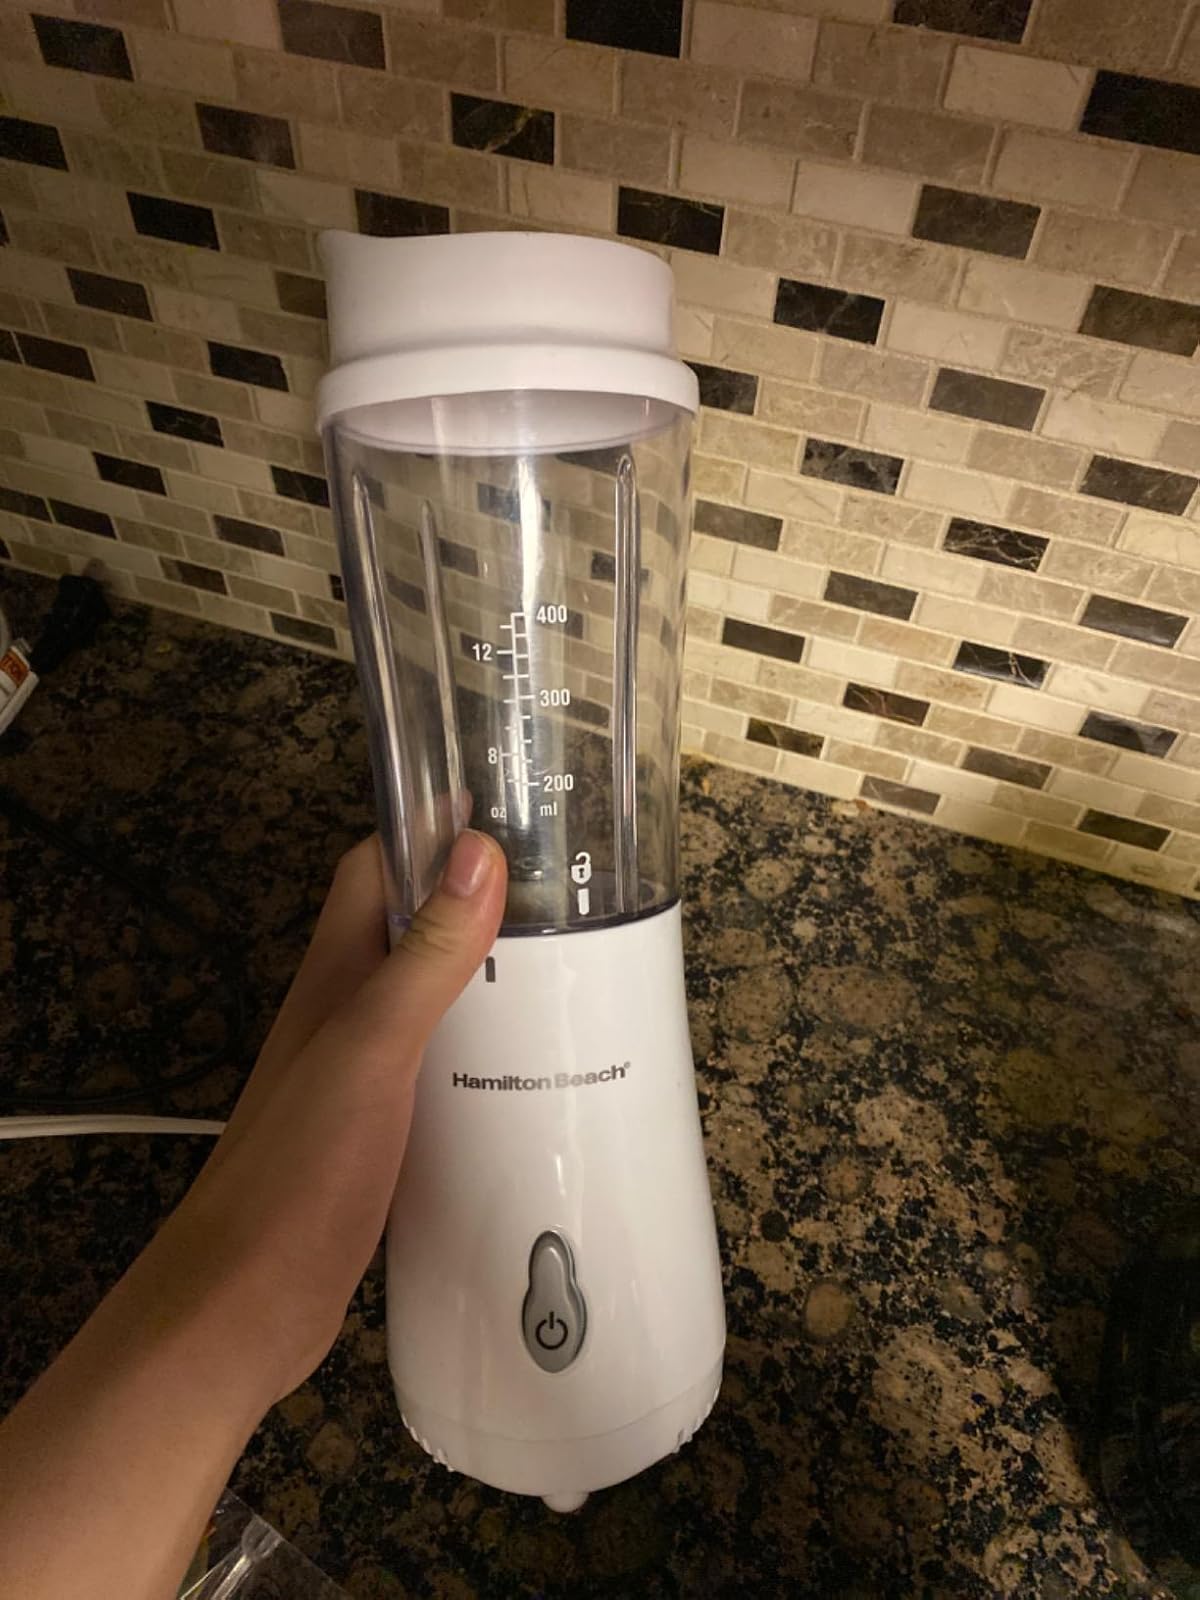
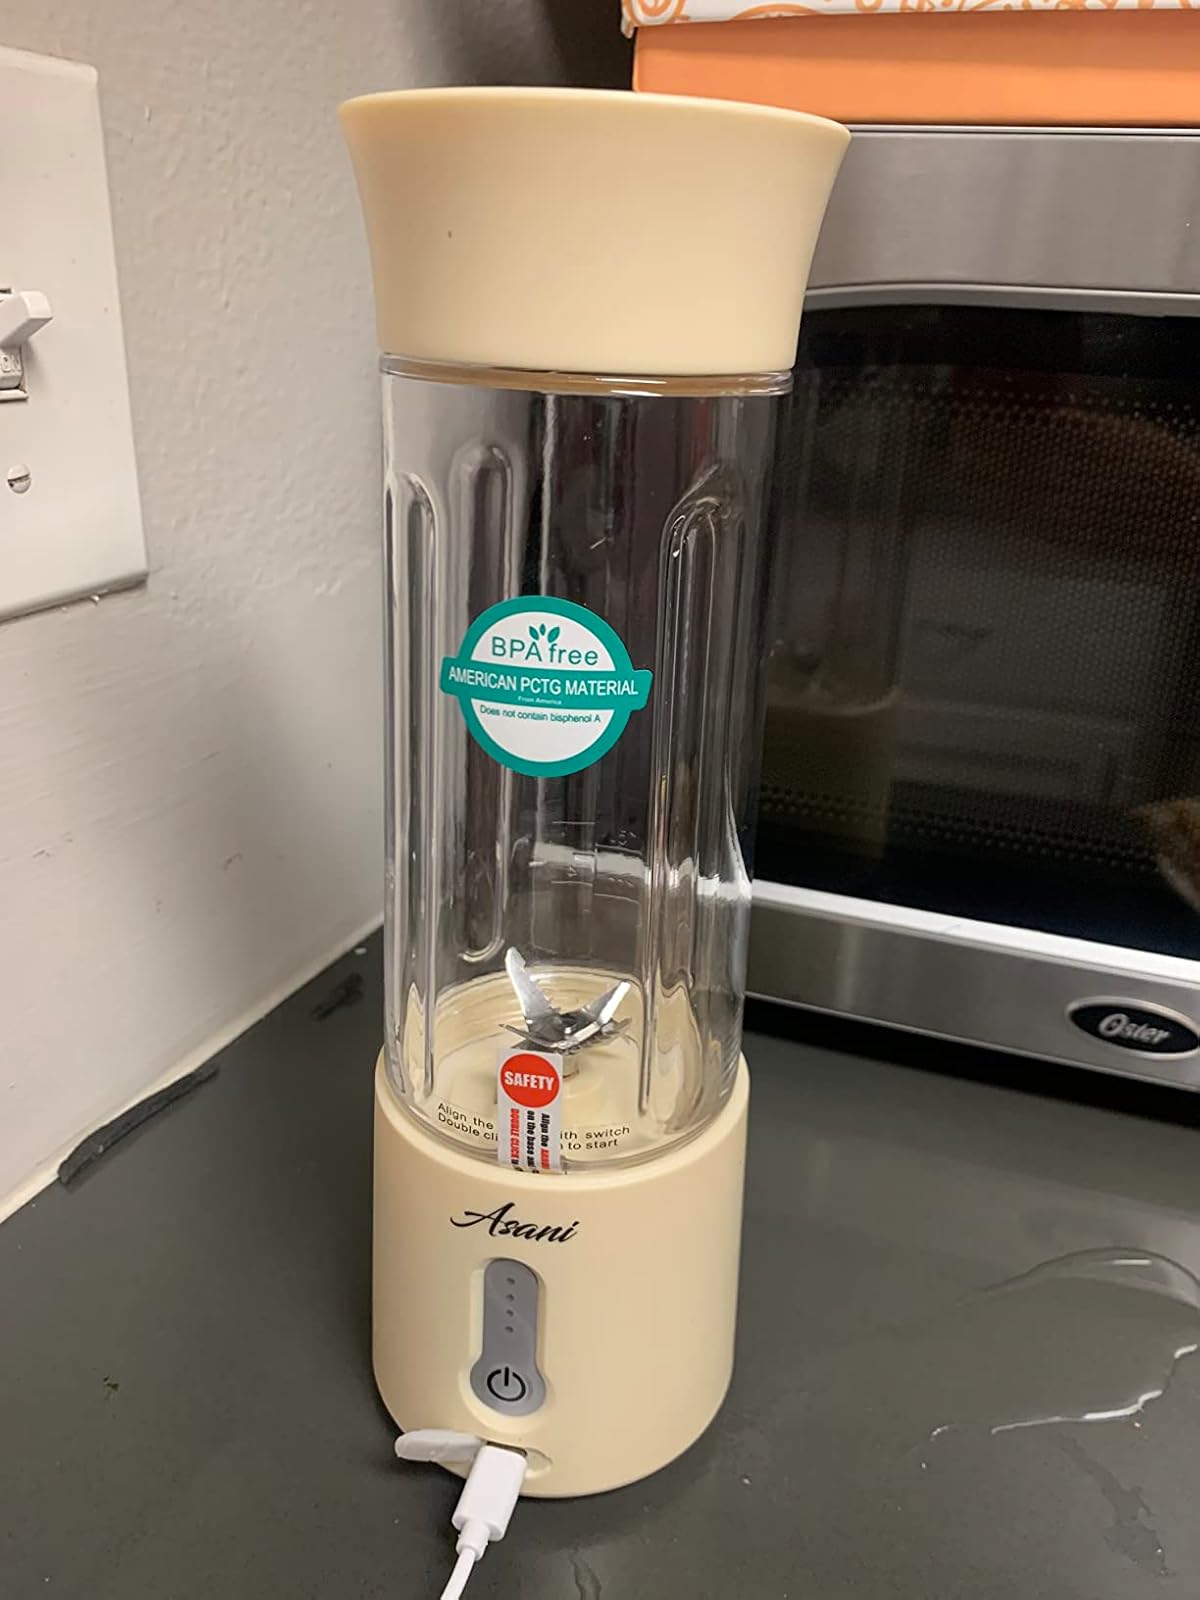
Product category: items_blender
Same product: no